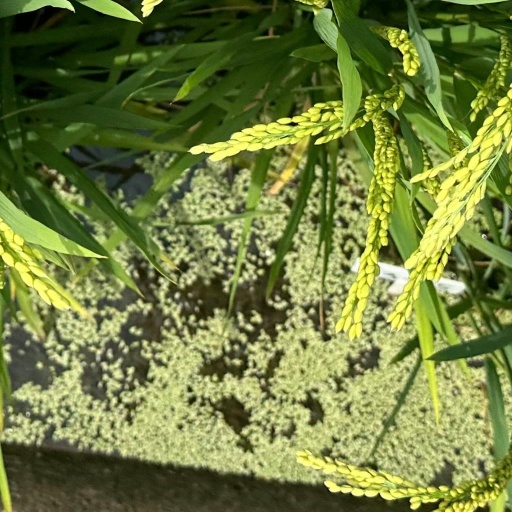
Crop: rice